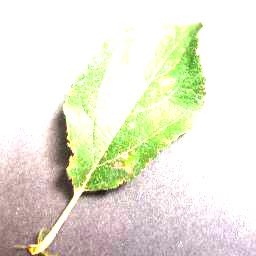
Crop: apple
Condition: cedar_rust